Northallerton

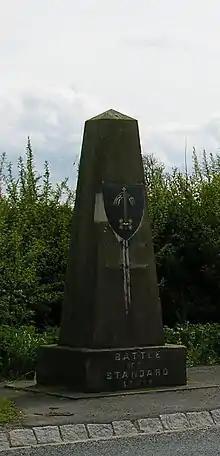
Monument commemorating the Battle of the Standard

On 22 August 1138, English forces repelled a Scottish army on Cowton Moor in Brompton parish, around north of the town. This was the first major battle between the Scots and the English after the Norman conquest and one of the two major battles in the civil war between King Stephen and Empress Matilda. The English forces were summoned by Archbishop Thurstan of York, who had gathered local militia and baronial armies from Yorkshire and the North Midlands. They arrayed themselves round a chariot with a ship's mast carrying the consecrated banners of St Peter of York, St John of Beverley, St Wilfrid of Ripon and St Cuthbert of Durham, it was this standard-bearing chariot that gave the battle its name.